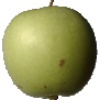
Label: apple_granny_smith